129 (barge)

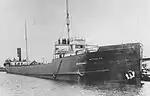
"Maunaloa"

On October 13, 1902, while in tow of the steel bulk freighter "Maunaloa", "129" was downbound, with 2,300 tons of iron ore in her cargo hold. "Maunaloa" and "129" encountered rough seas while about northwest of Vermilion Point on Lake Superior. In the gale, the towline between "129" and "Maunaloa" was severed. "Maunaloa" turned around and attempted to retrieve "129". However, the heavy seas pushed "Maunaloa" against "129"; her port anchor sliced into "129"s starboard side. "129" took on water quickly and rapidly sank. There was no loss of life, as Captain Bailey and his crew were picked up by "Maunaloa". "Maunaloa" sustained no major damage in the collision. "129" was a total loss, being valued at $60,000, while her cargo was valued at $10,000. Her enrollment surrendered on March 25, 1903, in Duluth, Minnesota. She was the fourth whaleback to be lost on the Great Lakes.